Dancing Star

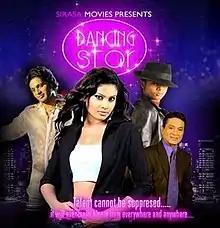

Dancing Star is a 2009 Sri Lankan Sinhala drama film directed by Susara Dinal and produced by Sirasa Movies for MTV Network (Pvt) Ltd. It stars popular singer Dushyanth Weeraman and newcomer Shiroshi Romeshika in lead roles along with Sanath Gunathilake and Nilanthi Dias. Music composed by Bathiya and Santhush. It is the 1120th Sri Lankan film in the Sinhala cinema.